Giulio Caccini

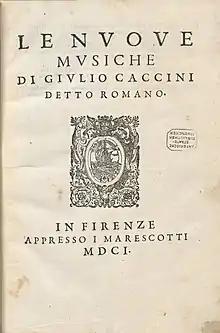
Title page of "Le nuove musiche" (1601)

Giulio Romolo Caccini (also Giulio Romano) (8 October 1551 – buried 10 December 1618) was an Italian composer, teacher, singer, instrumentalist and writer of the late Renaissance and early Baroque eras. He was one of the founders of the genre of opera, and one of the most influential creators of the new Baroque style. He was also the father of the composer Francesca Caccini and the singer Settimia Caccini.